Australian National Travel Association

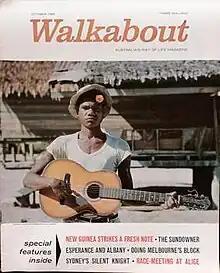
"Walkabout" magazine published 1934–1974 by ANTA promoted tourism and travel in Australia.

Subsequently, in 1934, the ANTA board, under acting chairman Charles Lloyd Jones, established a monthly travel magazine "Walkabout" which continued publication until 1974. It attracted widespread advertising support from tourism businesses and promoted aspects of Australia of which even its own citizens would have been unaware. It was assertively Australian in its ethos but took cues from other popular magazines of the period, such as the United States' "National Geographic Magazine", and "LIFE."